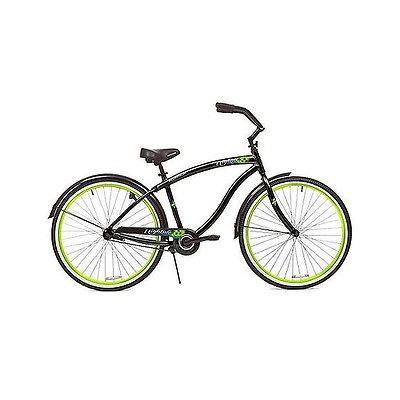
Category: bicycle